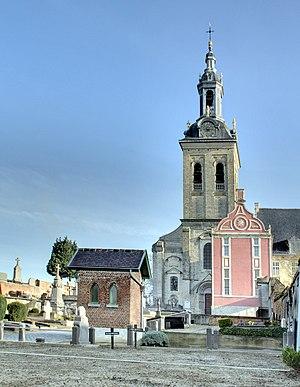
Jean Druys fut le 33ᵉ abbé de Parc, de 1601 à sa mort, le 25 mars 1634, l'abbaye de Parc étant un monastère prémontré du duché de Brabant situé dans l'actuelle province du Brabant flamand, en Belgique, près de Louvain. L'abbaye a été fondée en 1129 et est toujours en activité.
L'abbaye de Parc, improprement appelée abbaye du parc, est une abbaye de chanoines prémontrés située à Heverlee, en Belgique, près de Louvain. Fondée en 1129 sur des terres données aux prémontrés de Laon par le duc de Brabant, Godefroid le Barbu, elle a déjà traversé près de 900 ans d'histoire.
Thierry van Tuldel fut le 26ᵉ abbé de Parc, de 1462 à sa mort, le 9 octobre 1494, l'abbaye de Parc étant un établissement prémontré situé dans le Brabant flamand, en Belgique, près de Louvain, fondé en 1129 et toujours en activité. Du temps de cet abbé, 30 religieux furent acceptés à l'abbaye.